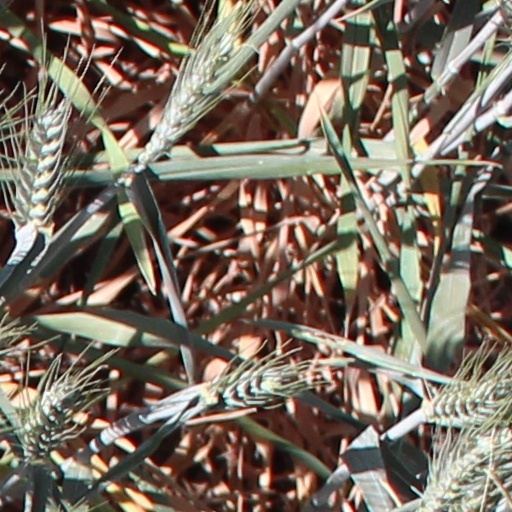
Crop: wheat